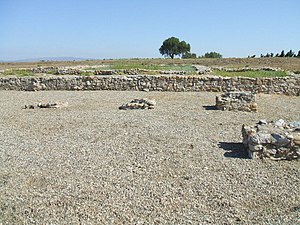
Perpignan / Historie / Romersk periode
Ruinerne af Ruscinos forum
Perpignan er en kommune og by i Frankrig beliggende i departementet Pyrénées-Orientales og i regionen Occitanie. Internt i Pyrénées Orientales ligger Perpignan i området Roussillon, hvori det er hovedby.